2017–18 Sporting de Gijón season

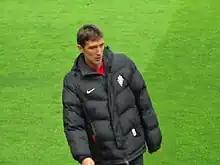
Stefan Šćepović would start his second stage in Gijón.

On 28 May 2017, Real Sporting sacked Nicolás Rodríguez after three seasons as director of football, and hired Miguel Torrecilla with the aim to replace him.